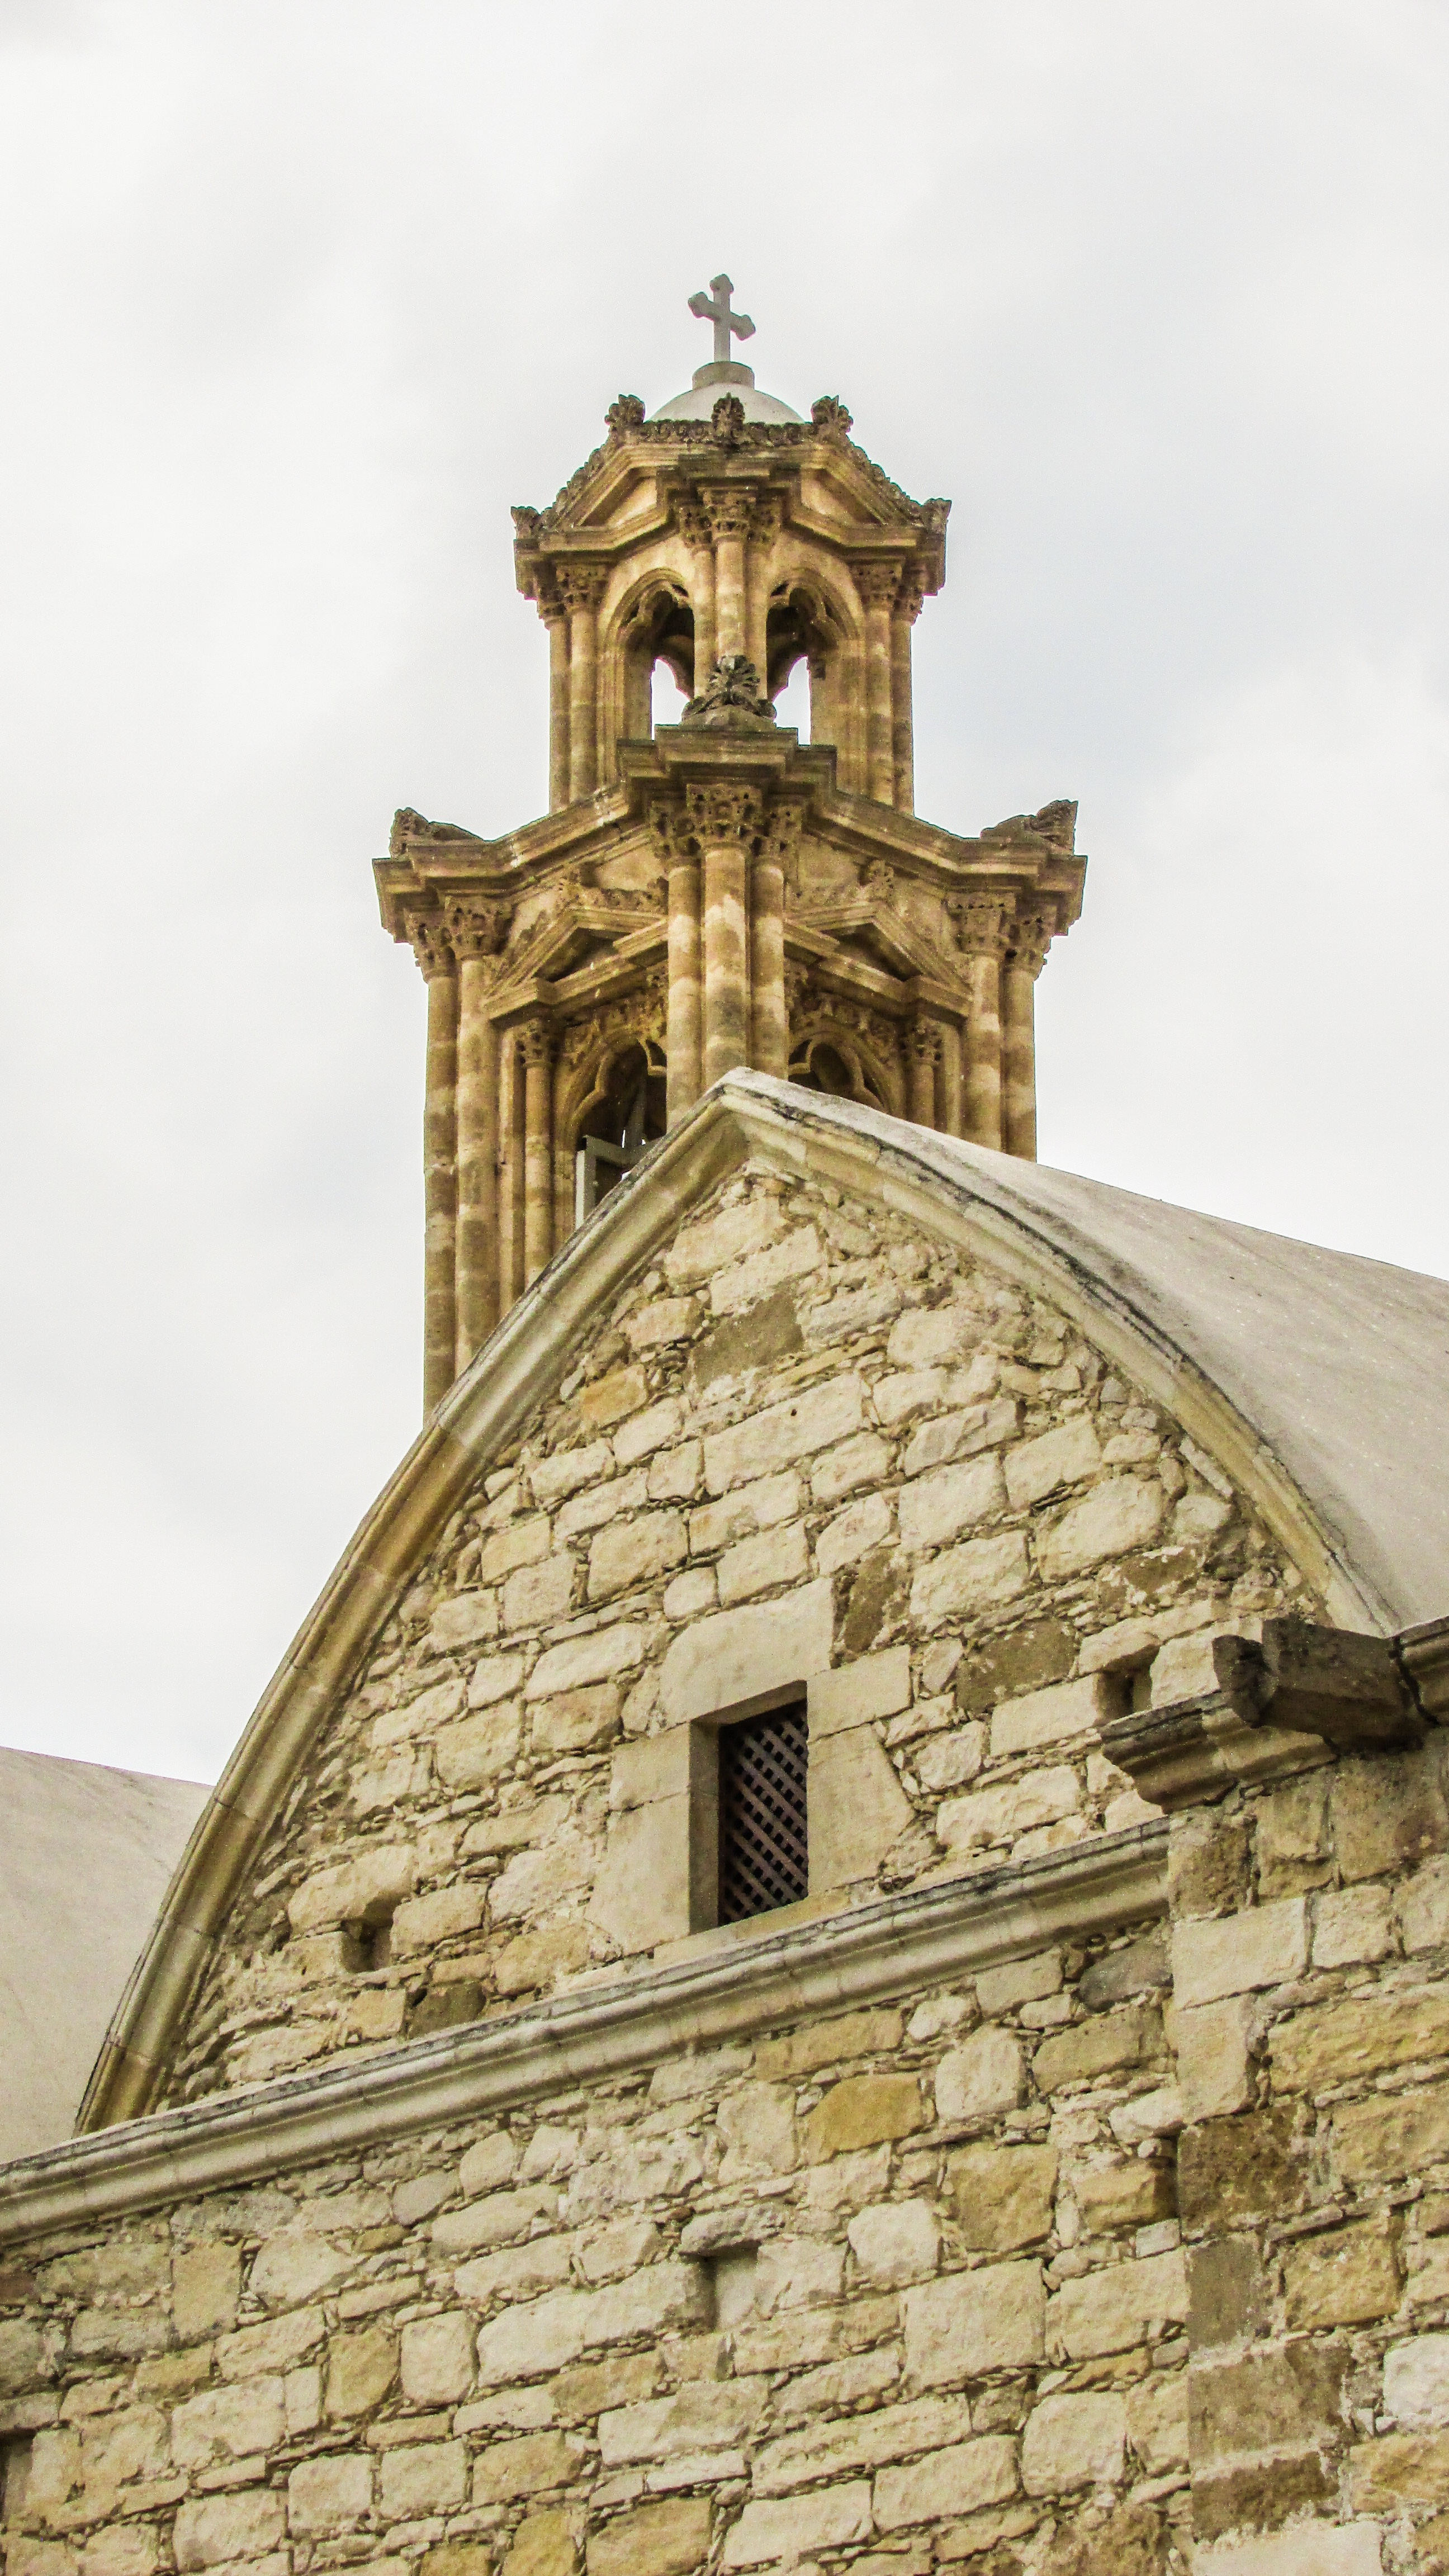
architecture, building, old, monument, tower, religion, landmark, church, cathedral, chapel, place of worship, clock tower, bell tower, steeple, monastery, orthodox, cyprus, ayios georgios, athienou, ancient history